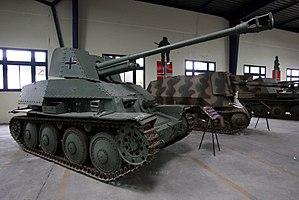
Le 7,5-cm-PanzerabwehrKanone 40, généralement désigné sous son abréviation 7,5-cm PaK 40 est un canon antichar allemand de la Seconde Guerre mondiale.